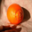
Label: orange